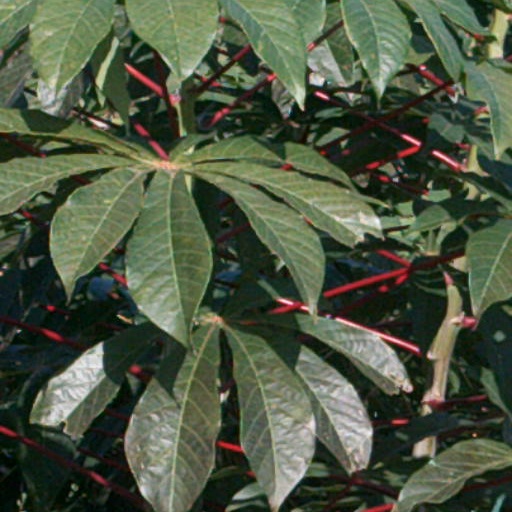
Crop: cassava